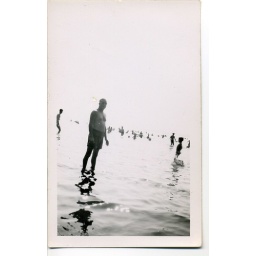
Silhouetted man standing in shallow water